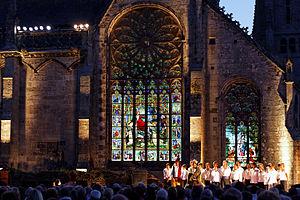
Ar Vro Bagan est une troupe de théâtre professionnelle en langue bretonne, crée en 1965, basée à Plouguerneau, dans le Léon, et dirigée par Goulc'han Kervella, auteur et metteur en scène.